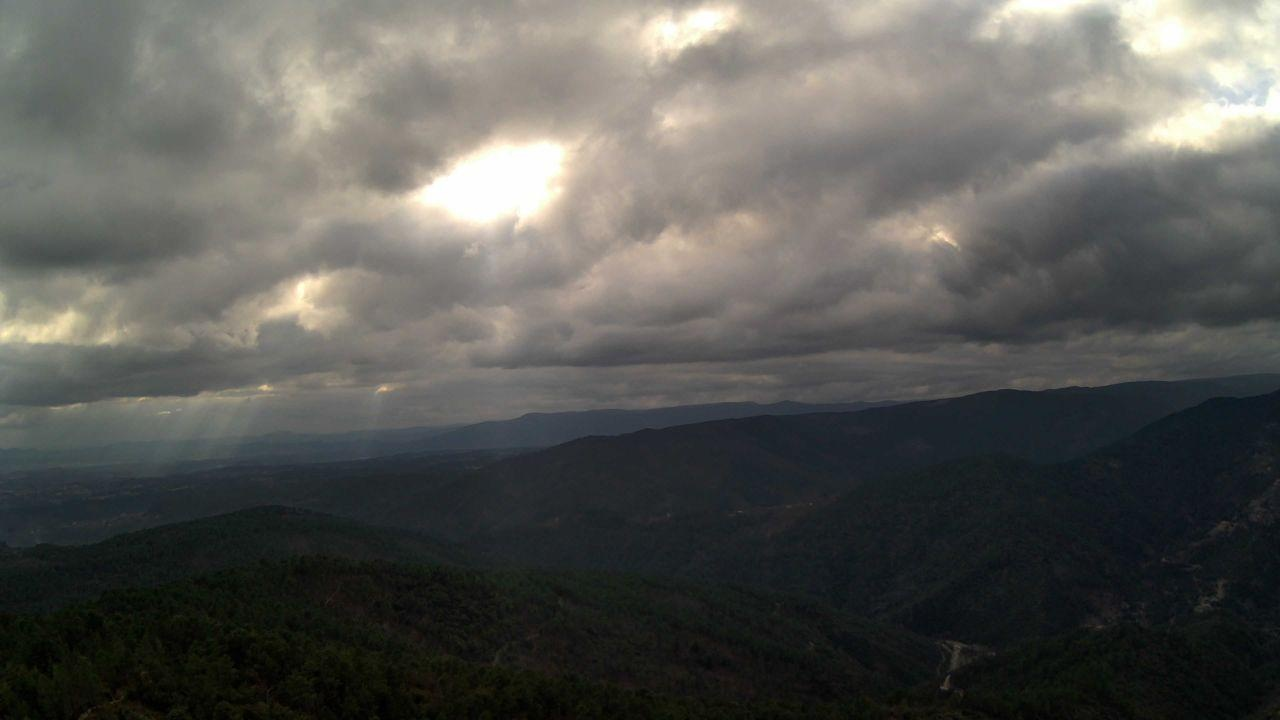
Fire: no
Smoke: yes